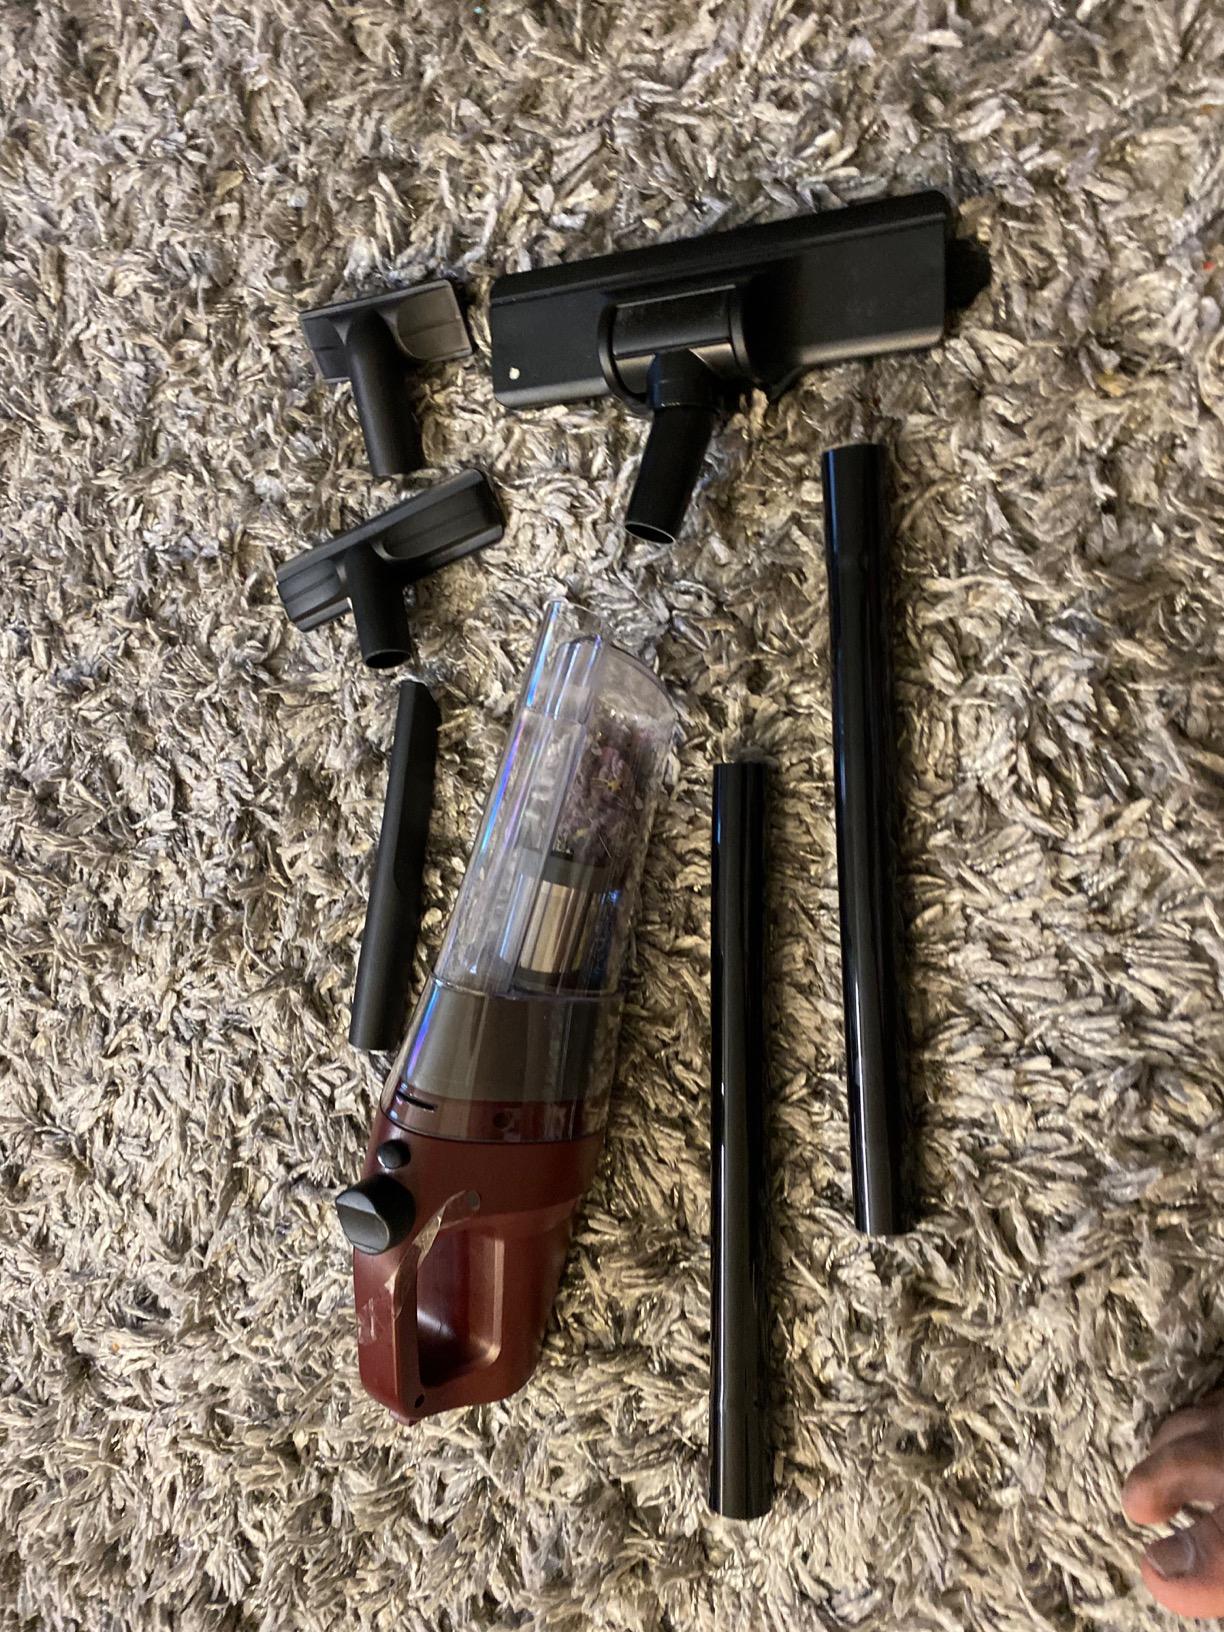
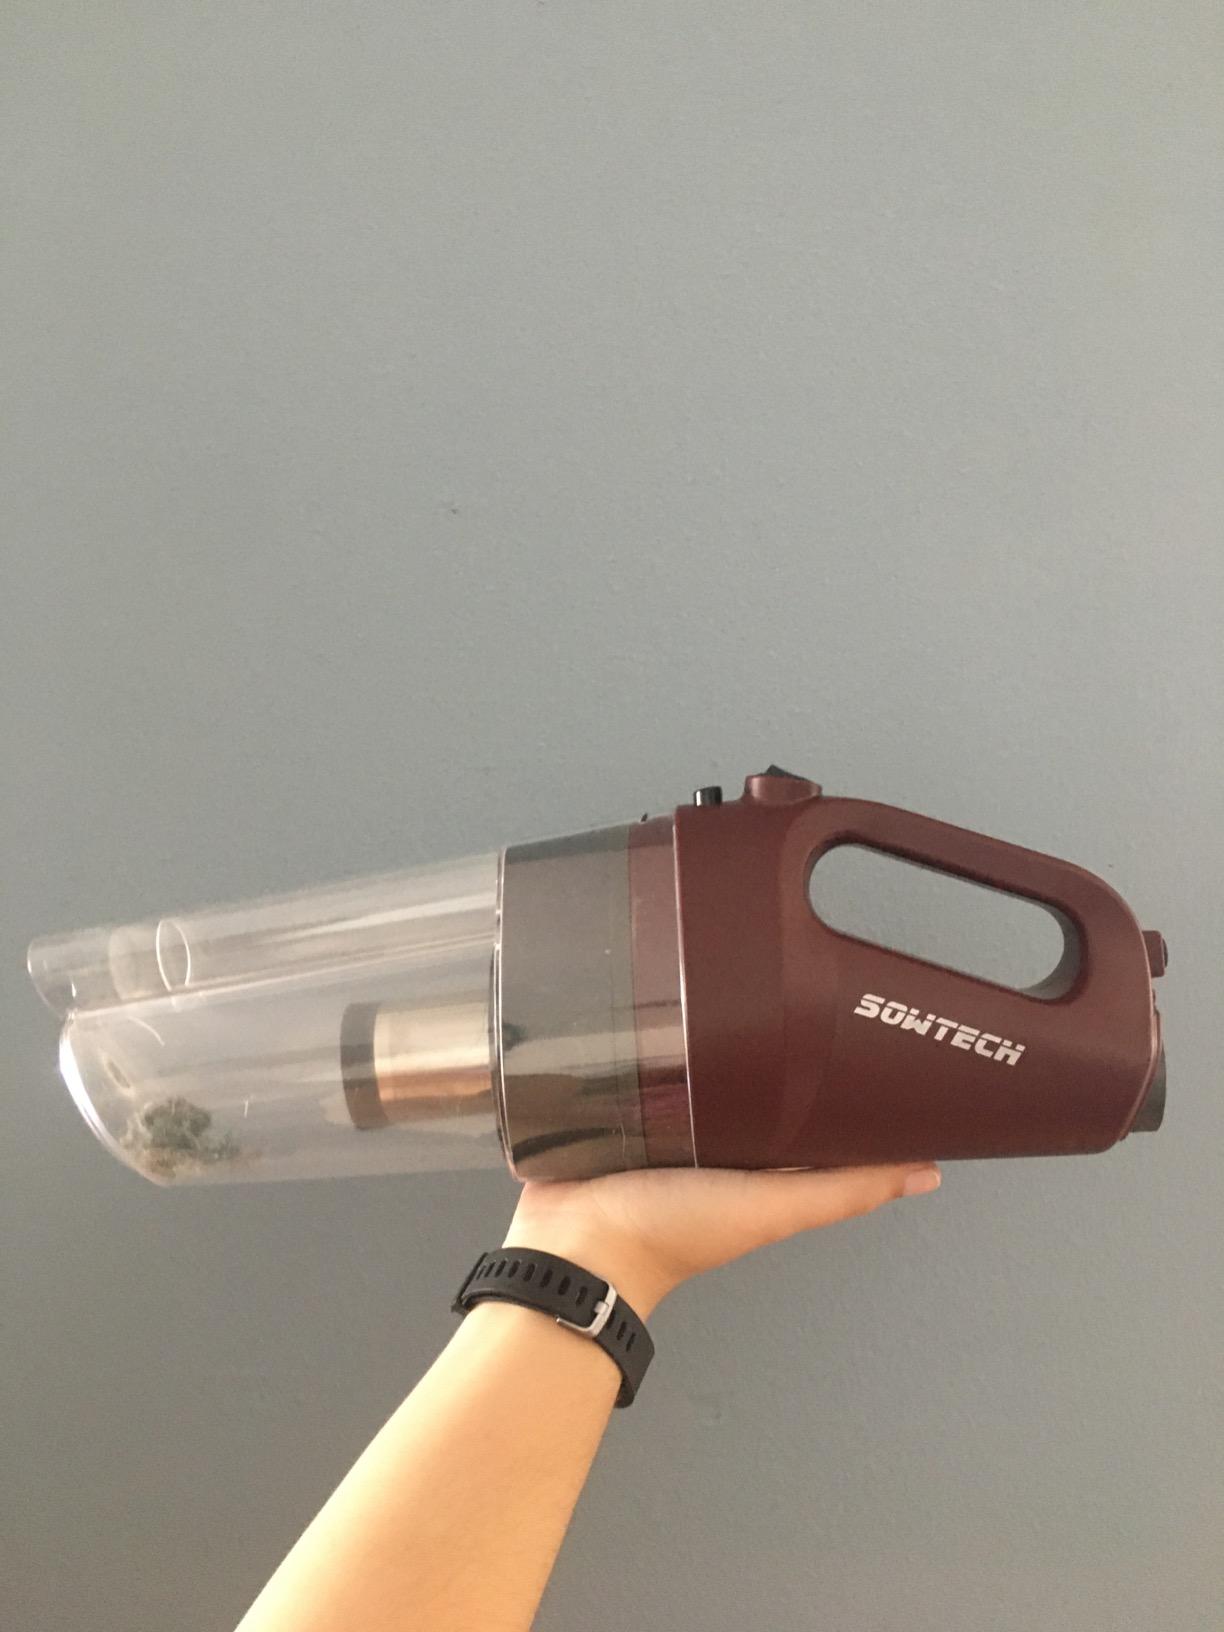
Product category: items_vacuum
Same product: yes